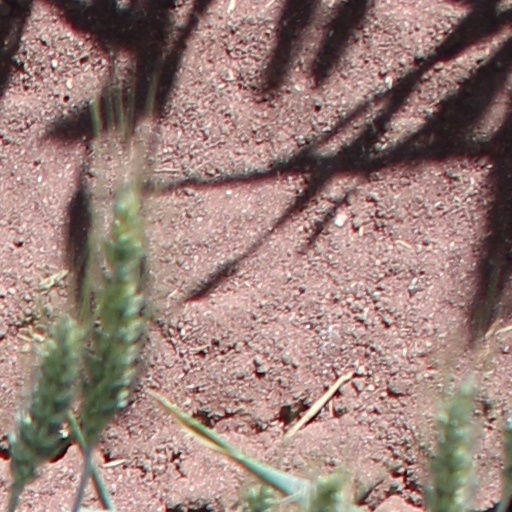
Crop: wheat